Santa Maria in Ara Coeli

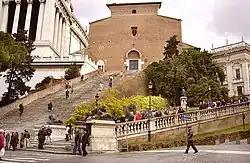
Basilica of Santa Maria in Ara Coeli. The Vittoriano can be seen on the left.

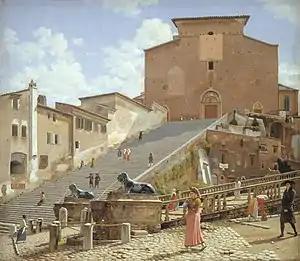
Same view as above in 1816.

In 1571, Santa Maria in Aracoeli hosted the celebrations honoring Marcantonio Colonna after the victorious Battle of Lepanto over the Turkish fleet. Marking this occasion, the compartmented ceiling was gilded and painted (finished 1575), to thank the Blessed Virgin for the victory. In 1797, during the French occupation and the Roman Republic, the basilica was deconsecrated and turned into a stable. It was almost demolished in the 1880s during the construction of the nearby Vittoriano.